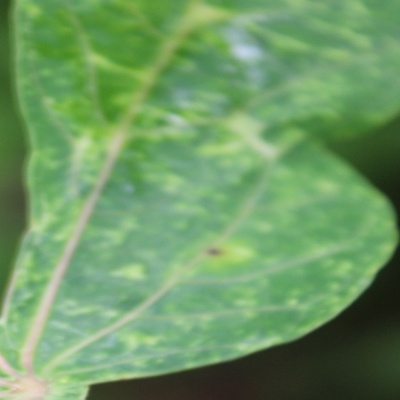
Crop: Cassava
Condition: mosaic